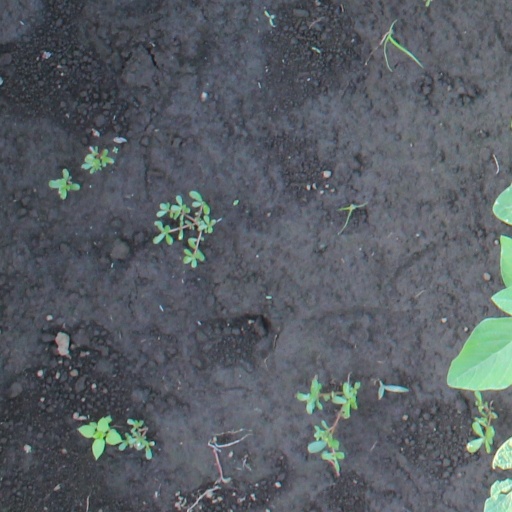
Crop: soybean